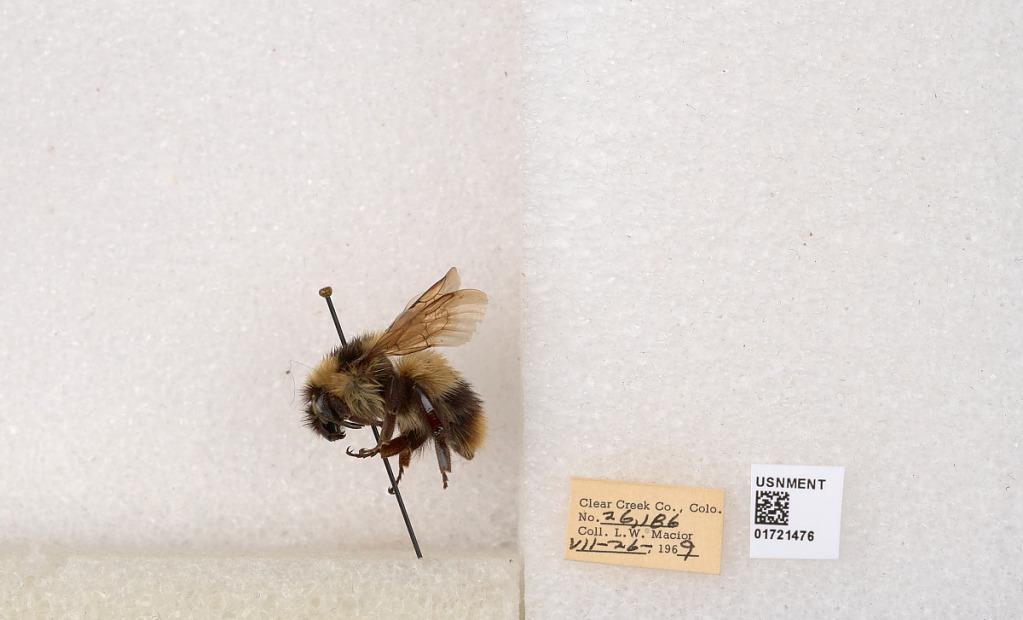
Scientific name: Bombus kirbyellus
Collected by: L. Macior
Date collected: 1969-7-26
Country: United States
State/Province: Colorado
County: Clear Creek
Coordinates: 39.6891, -105.644